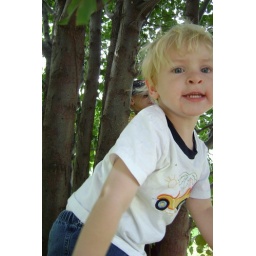
boy in a tree